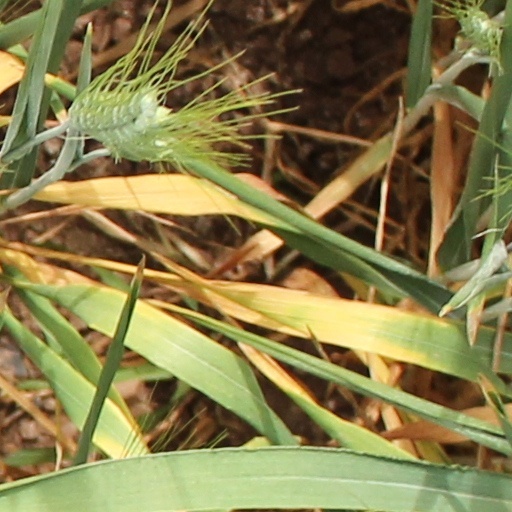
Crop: wheat